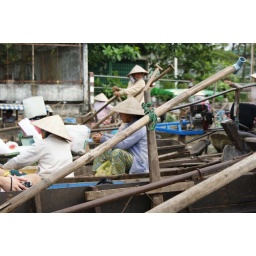
Taken during a river boat trip near Can Tho, Mekong Delta, Vietnam.